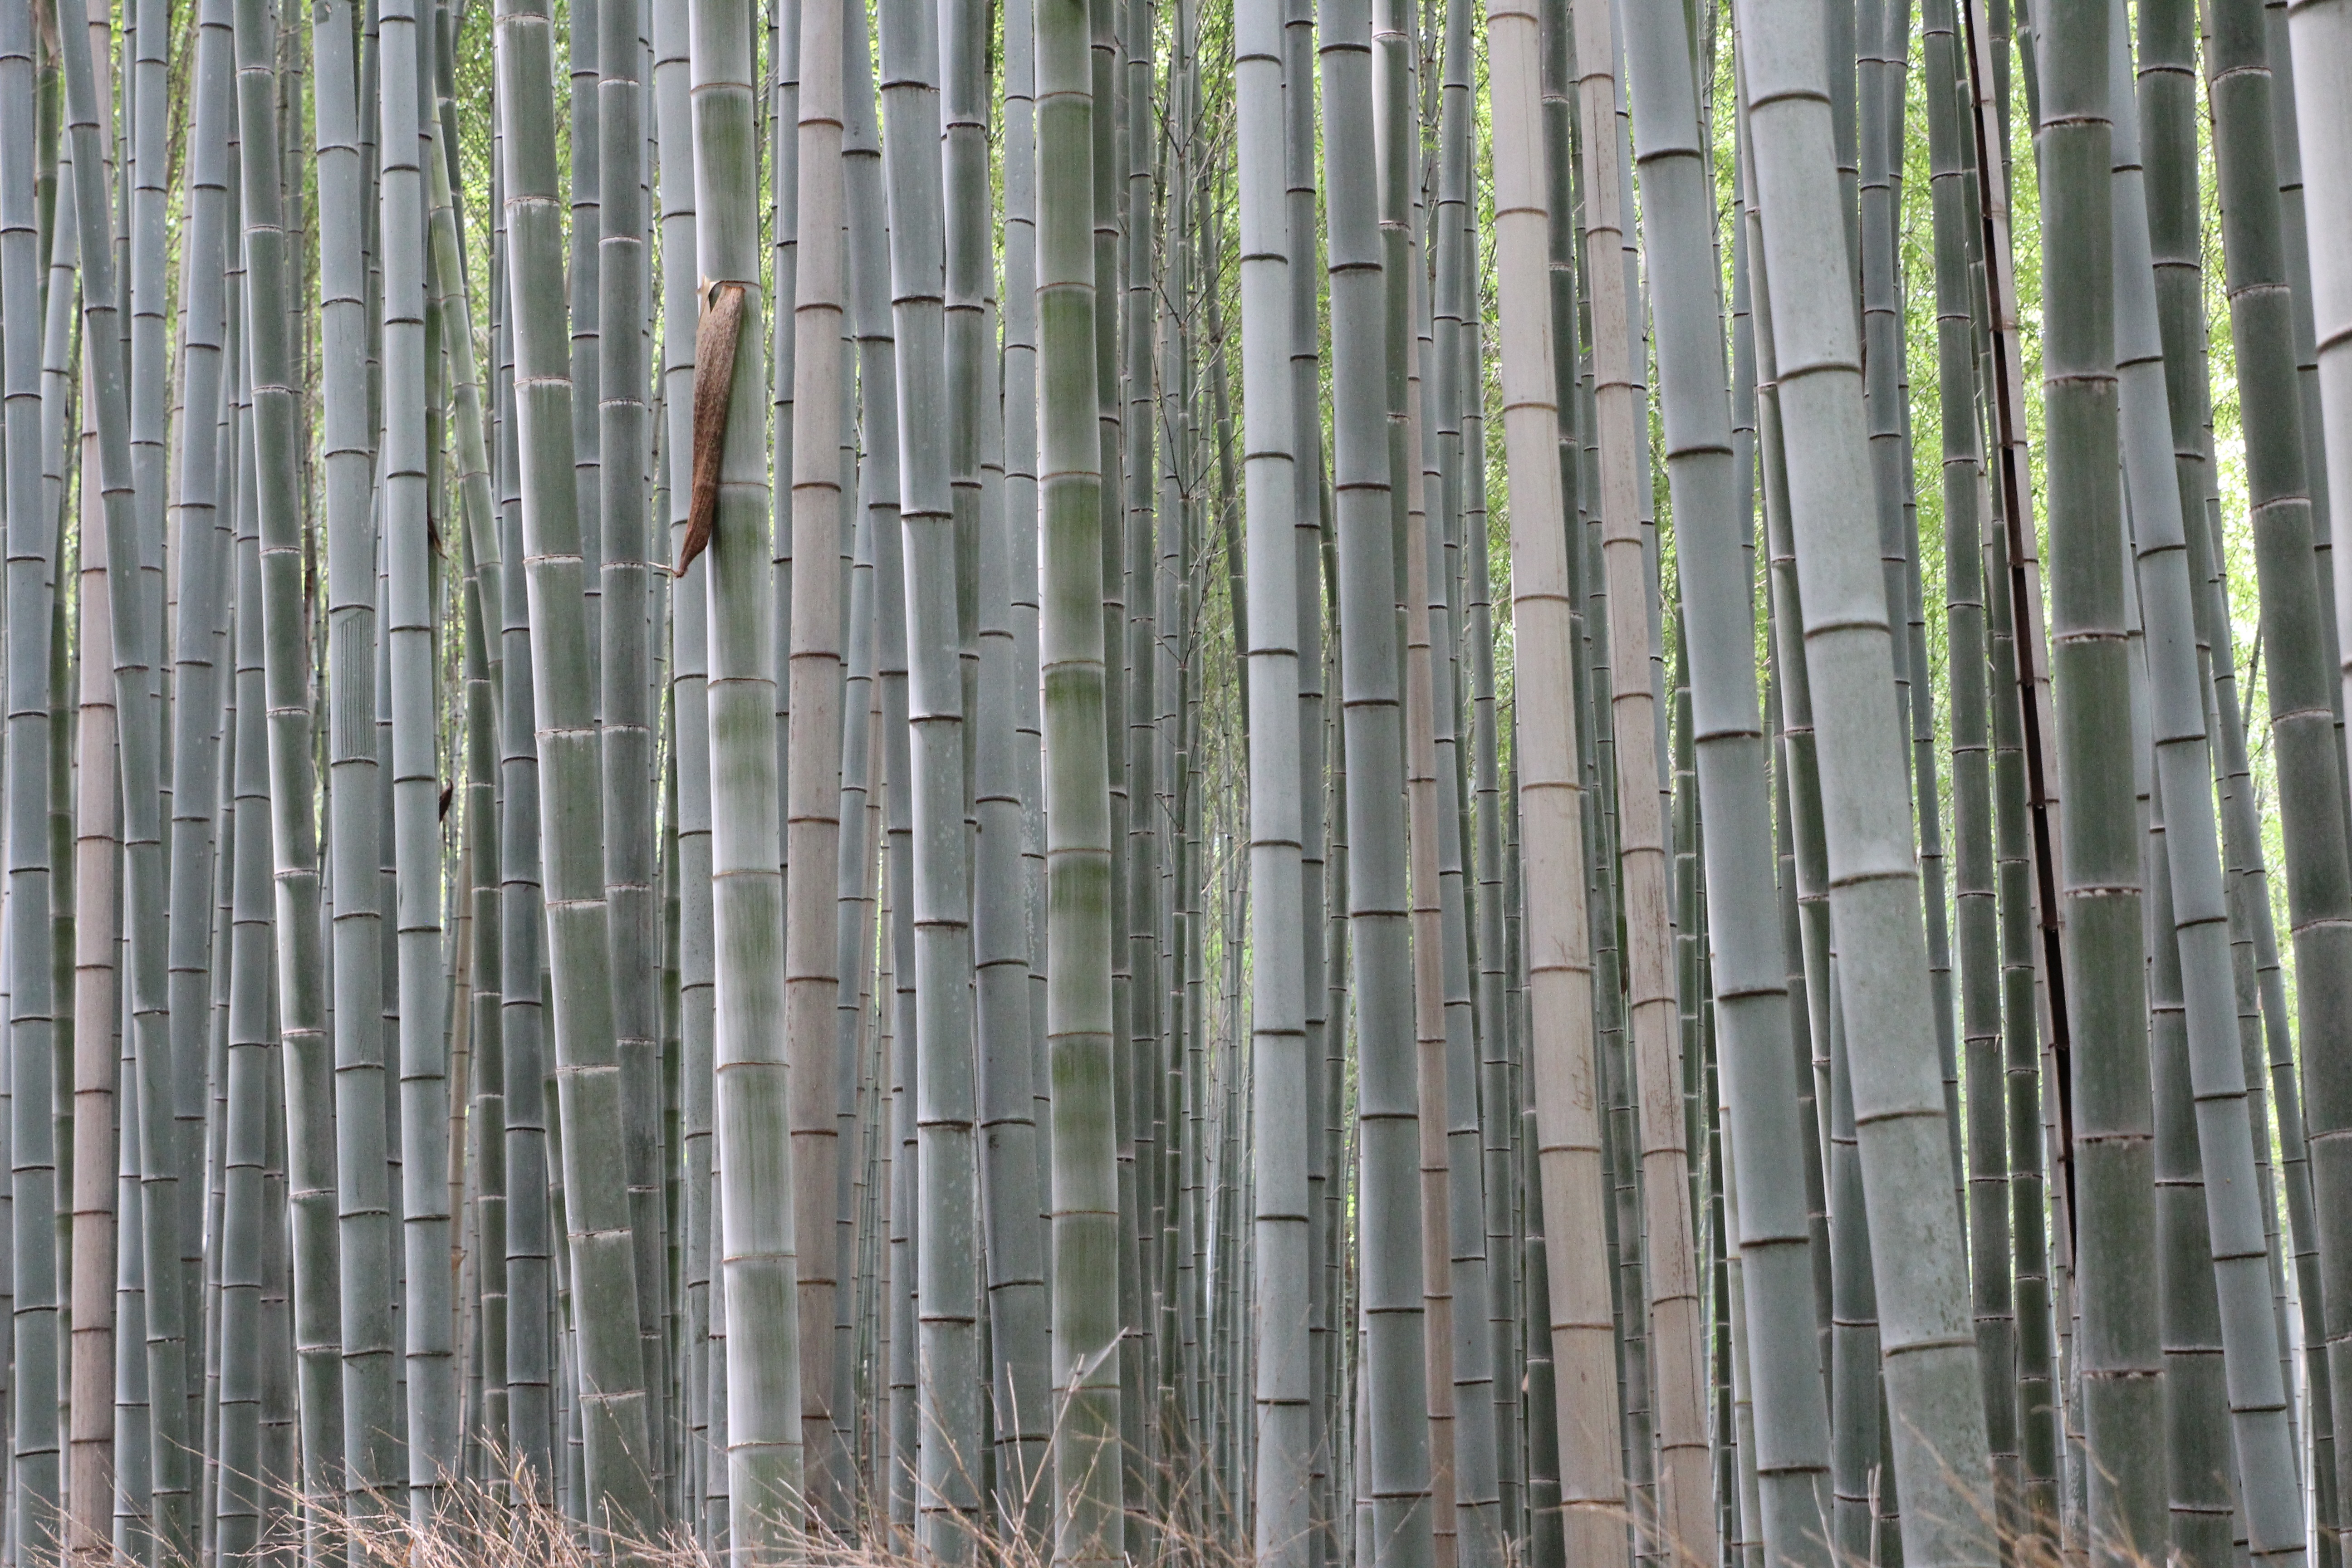
tree, nature, branch, fence, plant, wood, line, green, asia, interior design, reeds, bamboo, grass family, plant stem, woody plant, outdoor structure, chain link fencing